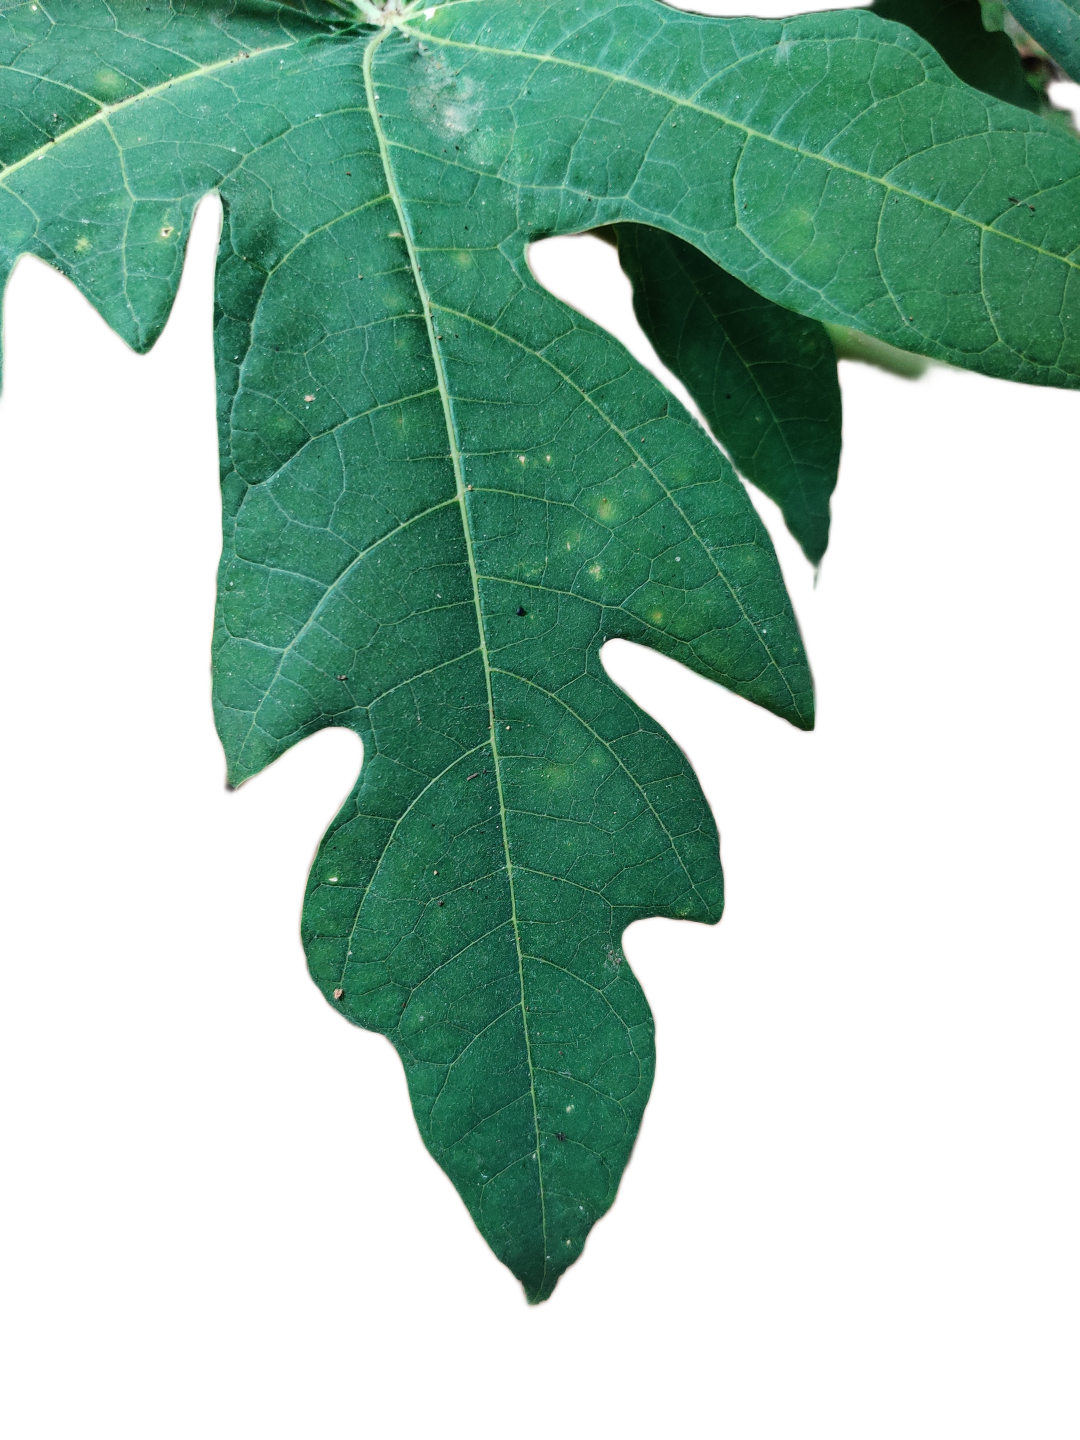
Crop: Papaya
Label: Carica_Insect_Hole